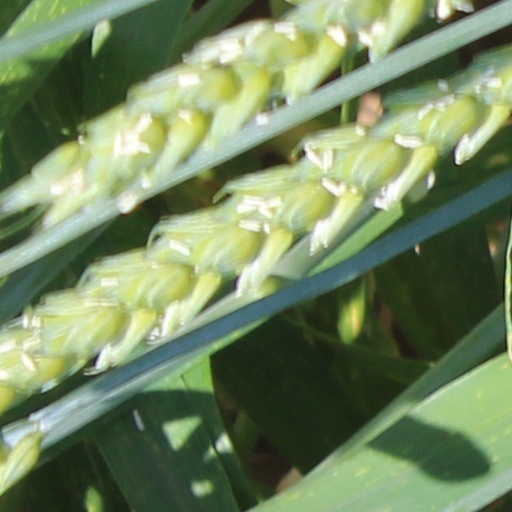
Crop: wheat